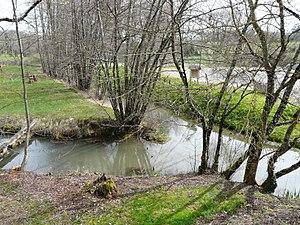
La Crempse à Pont-Saint-Mamet, Douville, Dordogne, France. Vue prise en direction de l'amont.
Douville est une commune française située dans le département de la Dordogne, en région Nouvelle-Aquitaine.
La Crempse est une rivière française du département de la Dordogne, affluent de la rive gauche de l'Isle et sous-affluent de la Dordogne.